Grand Prix de Triathlon

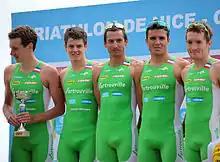
"Sartrouville's" stars Alistair (left) and Jonathan (right) Brownlee and Javier Gómez Noya with Diemunsch and Ospaly in Nice, 2011.

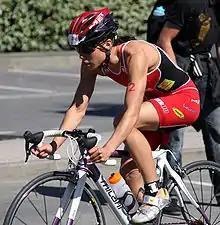
Andrea Hewitt (Beauvais Tri) on her way to gold at Dunkirk, 2010.

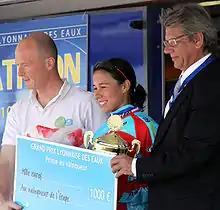
Andrea Hewitt, the gold medalist in the individual ranking of the "Triathlon de Dunkerque," 2010.

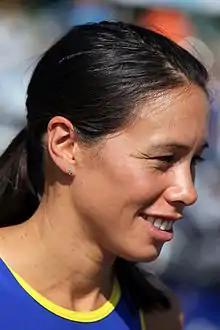
Andrea Hewitt, the gold medalist in the individual ranking of the "Triathlon de Nice," 2012.

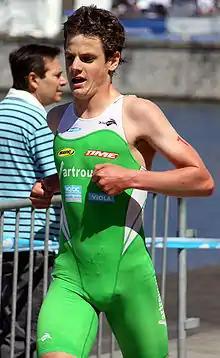
Jonathan Brownlee winning gold at the triathlon in Dunkirk, 2010.

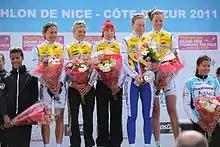
Poissy Triathlon (Andrea Hewitt, Carole Peon, Kathrin Muller, Jessica Harrison, Berengere Abraham) with the gold medal in Nice, 2011

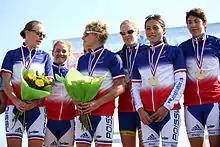
Jessica Harrison, Carole Peon, Aileen Morrison, Andrea Hewitt, and Kathrin Muller) again with the gold medal in Nice, 2012.

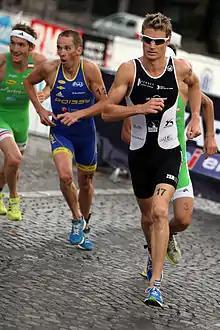
Brad Kahlefeldt and Gregory Rouault at the "Triathlon de Paris," 2011.

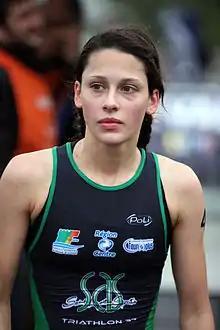
Hannah Drewett, a British Junior, at the "Triathlon de Paris," 2011.

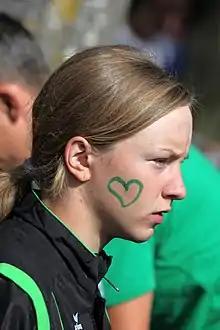
Monika Oražem, a Slovenian junior at the Grand Prix Triathlon in Tours, 2011.

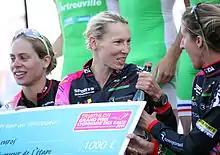
Anja Dittmer, Katrien Verstuyft and Delphine Py-Bilot gold medalists at Tours, 2011.

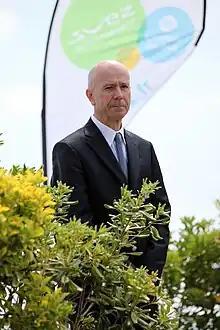
Philippe Lescure, president of the French Triathlon Federation FFTRI in Nice, 2011.

The Grand Prix de Triathlon ("Championnat de France des Clubs Division 1 (Triathlon D1)" or "Grand Prix F.F.TRI. - Lyonnaise des Eaux") defines itself as the most outstanding triathlon event in France and attracts numerous international elite triathletes hired by French clubs.